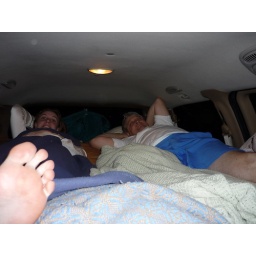
bed in a car